Giovanni Conti (politician)

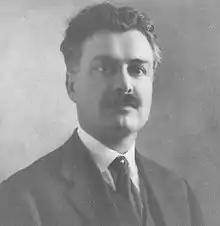
Giovanni Conti

Giovanni Conti (17 November 1882 – 1 March 1957) was a deputy of the Kingdom of Italy and a senator in the Italian Republic.